Judy Fierstein

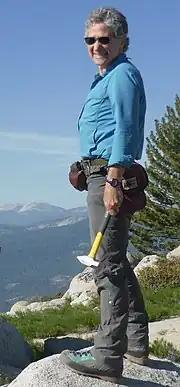
Fierstein in 2019 in the Sierra Nevada

Judith Ellen Fierstein is research geologist employed by the U.S. Geological Survey (USGS) at the California Volcano Observatory. Fierstein has published widely on volcanism in Chile and the U.S. state of Alaska, among other regions, including the eruptive histories of Laguna del Maule in the Chilean Andes and Novarupta in Katmai National Park. She is a fellow of the Geological Society of America (GSA), and, alongside research partner Wes Hildreth, won the organization's Florence Bascom Award in 2019.